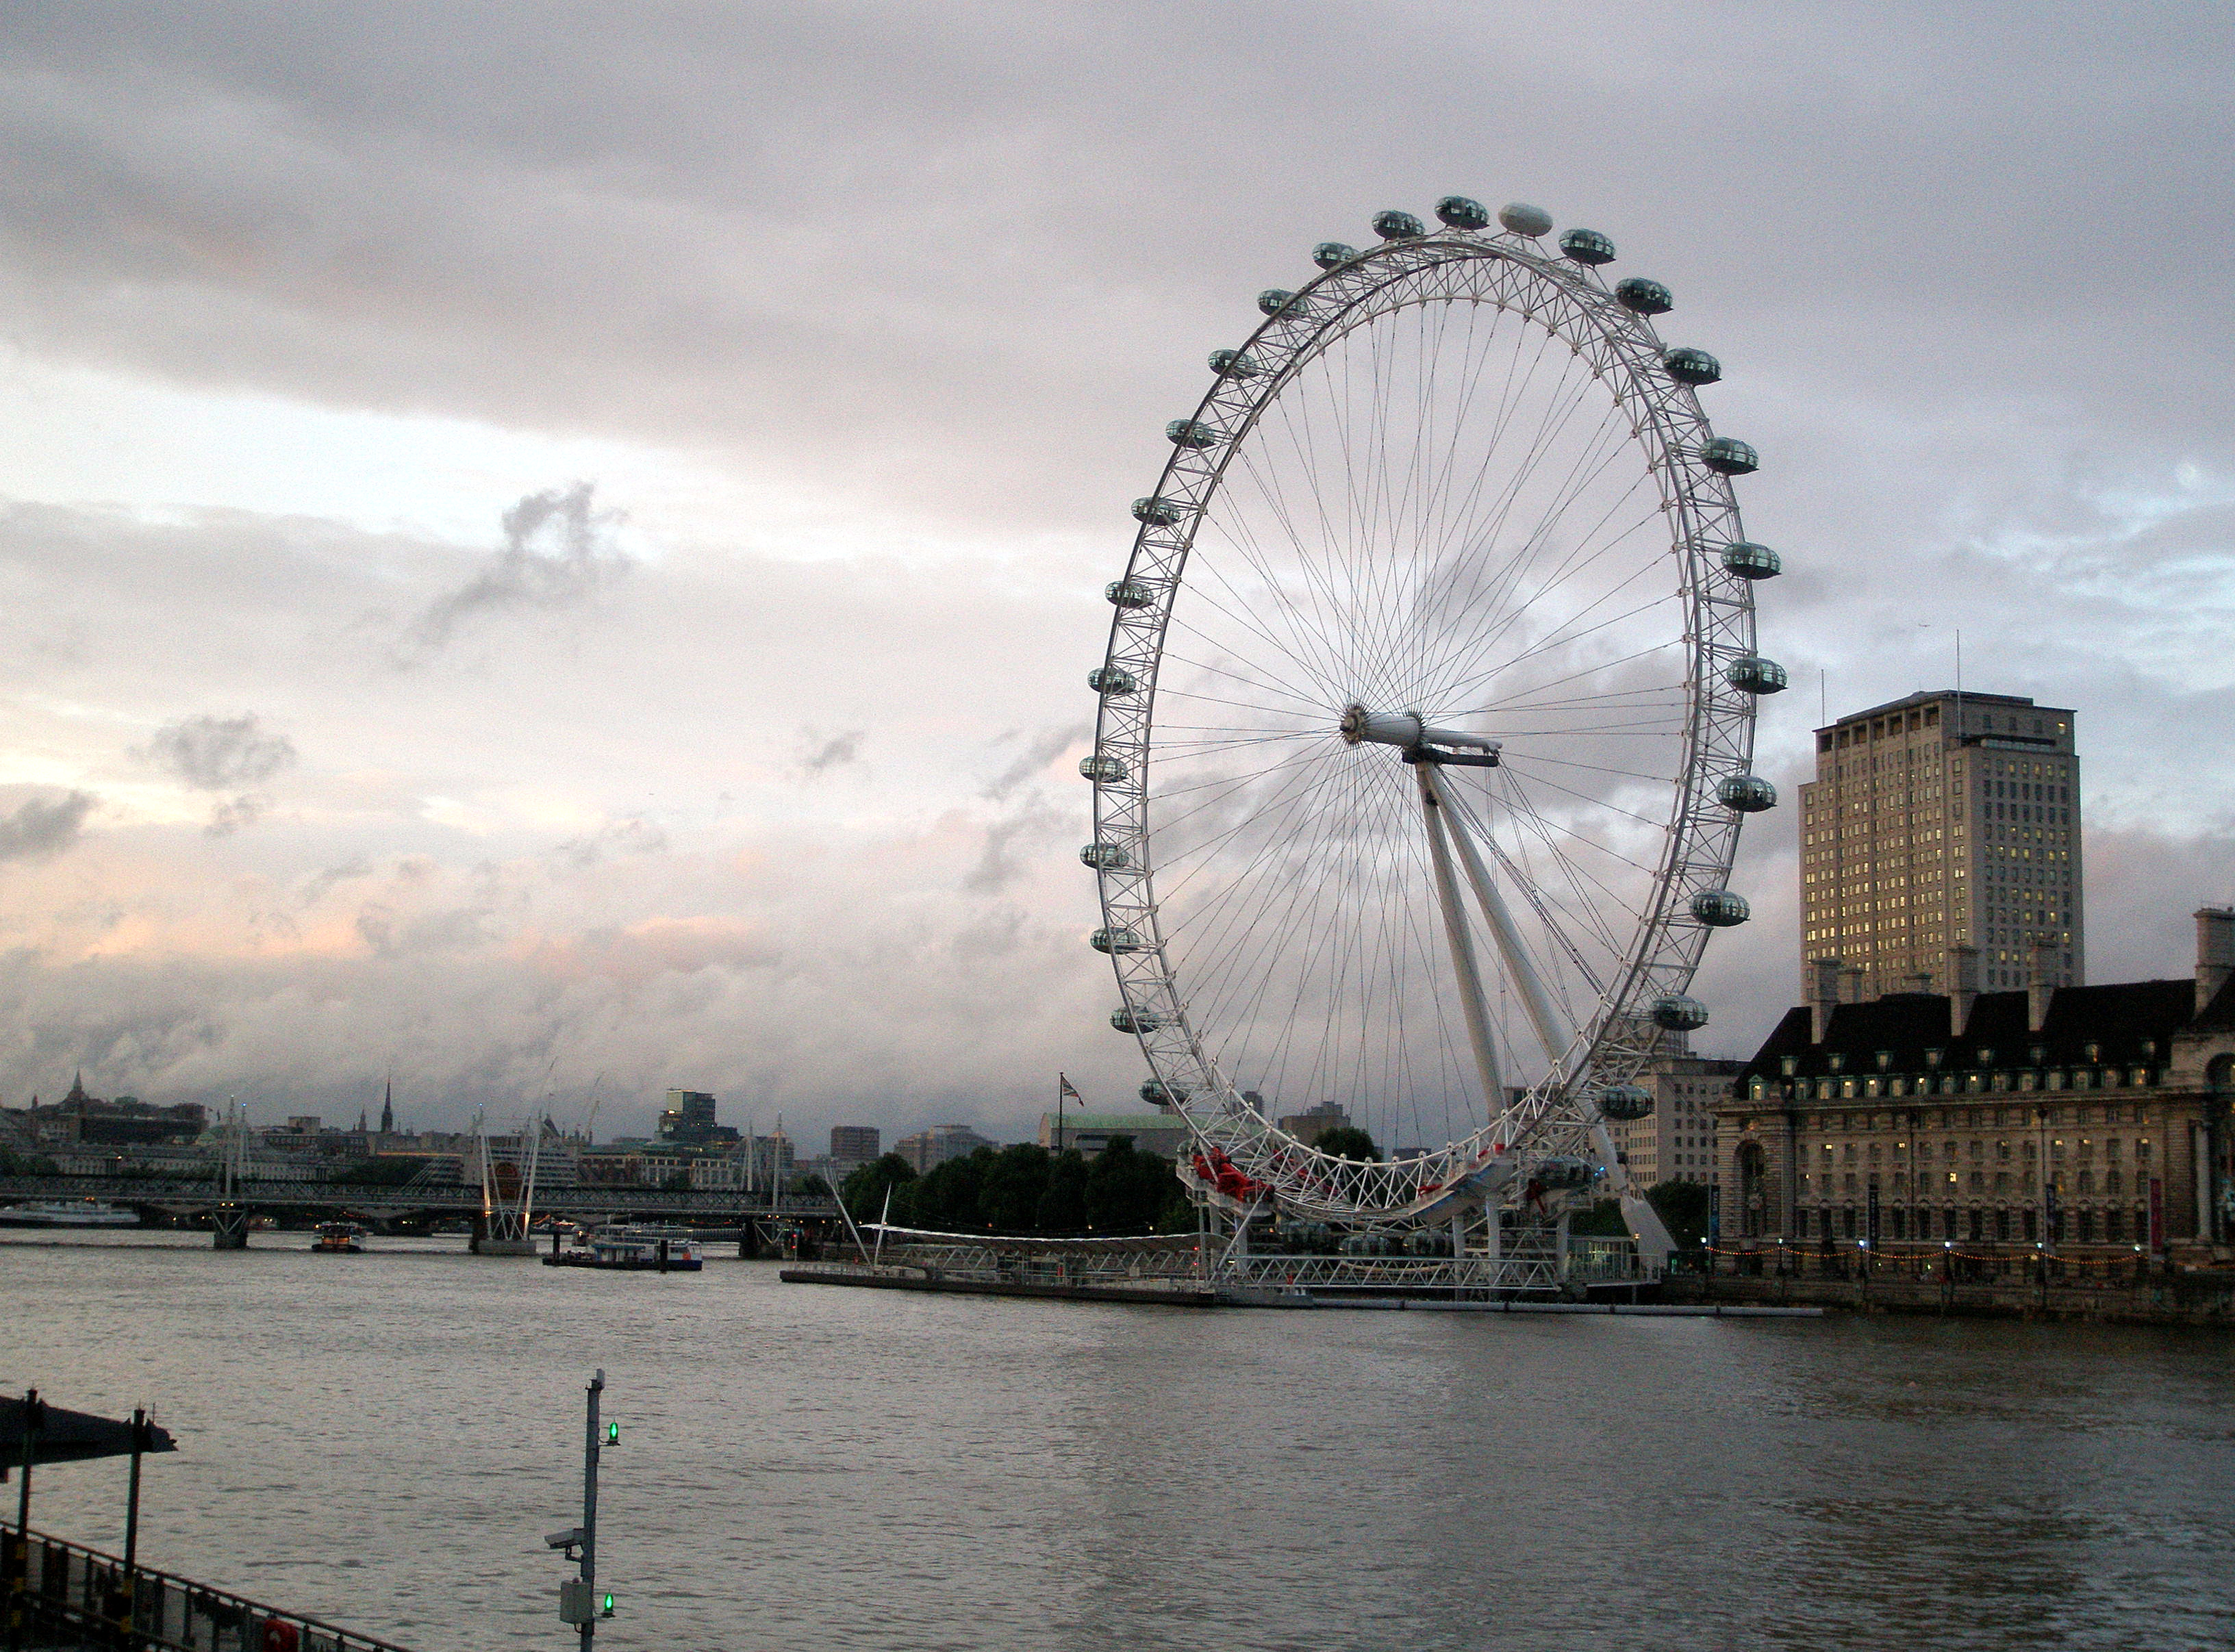
water, structure, sky, city, river, recreation, europe, ferris wheel, tourism, stadium, london, british, famous, english, tourist attraction, outdoor recreation, geographical feature, atmosphere of earth, sport venue